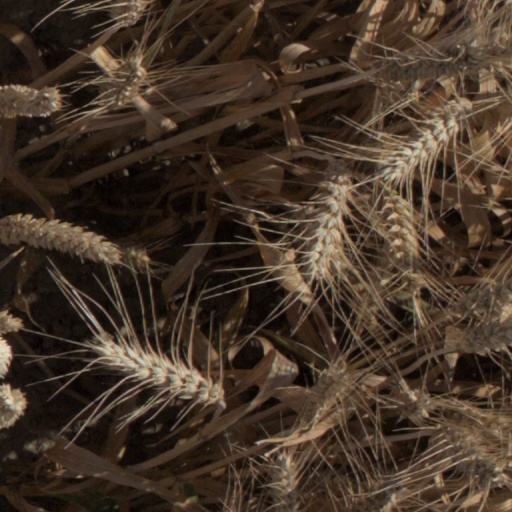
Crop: wheat